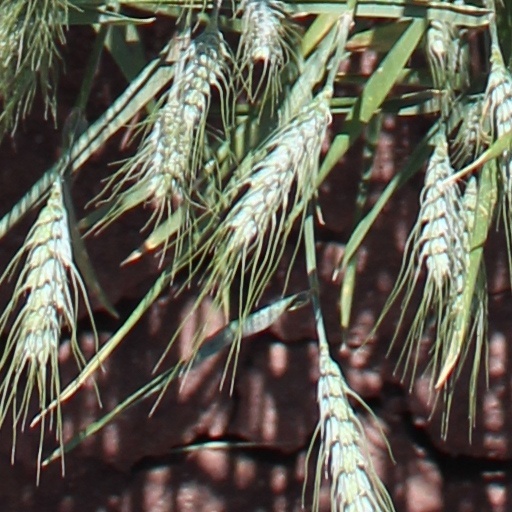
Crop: wheat